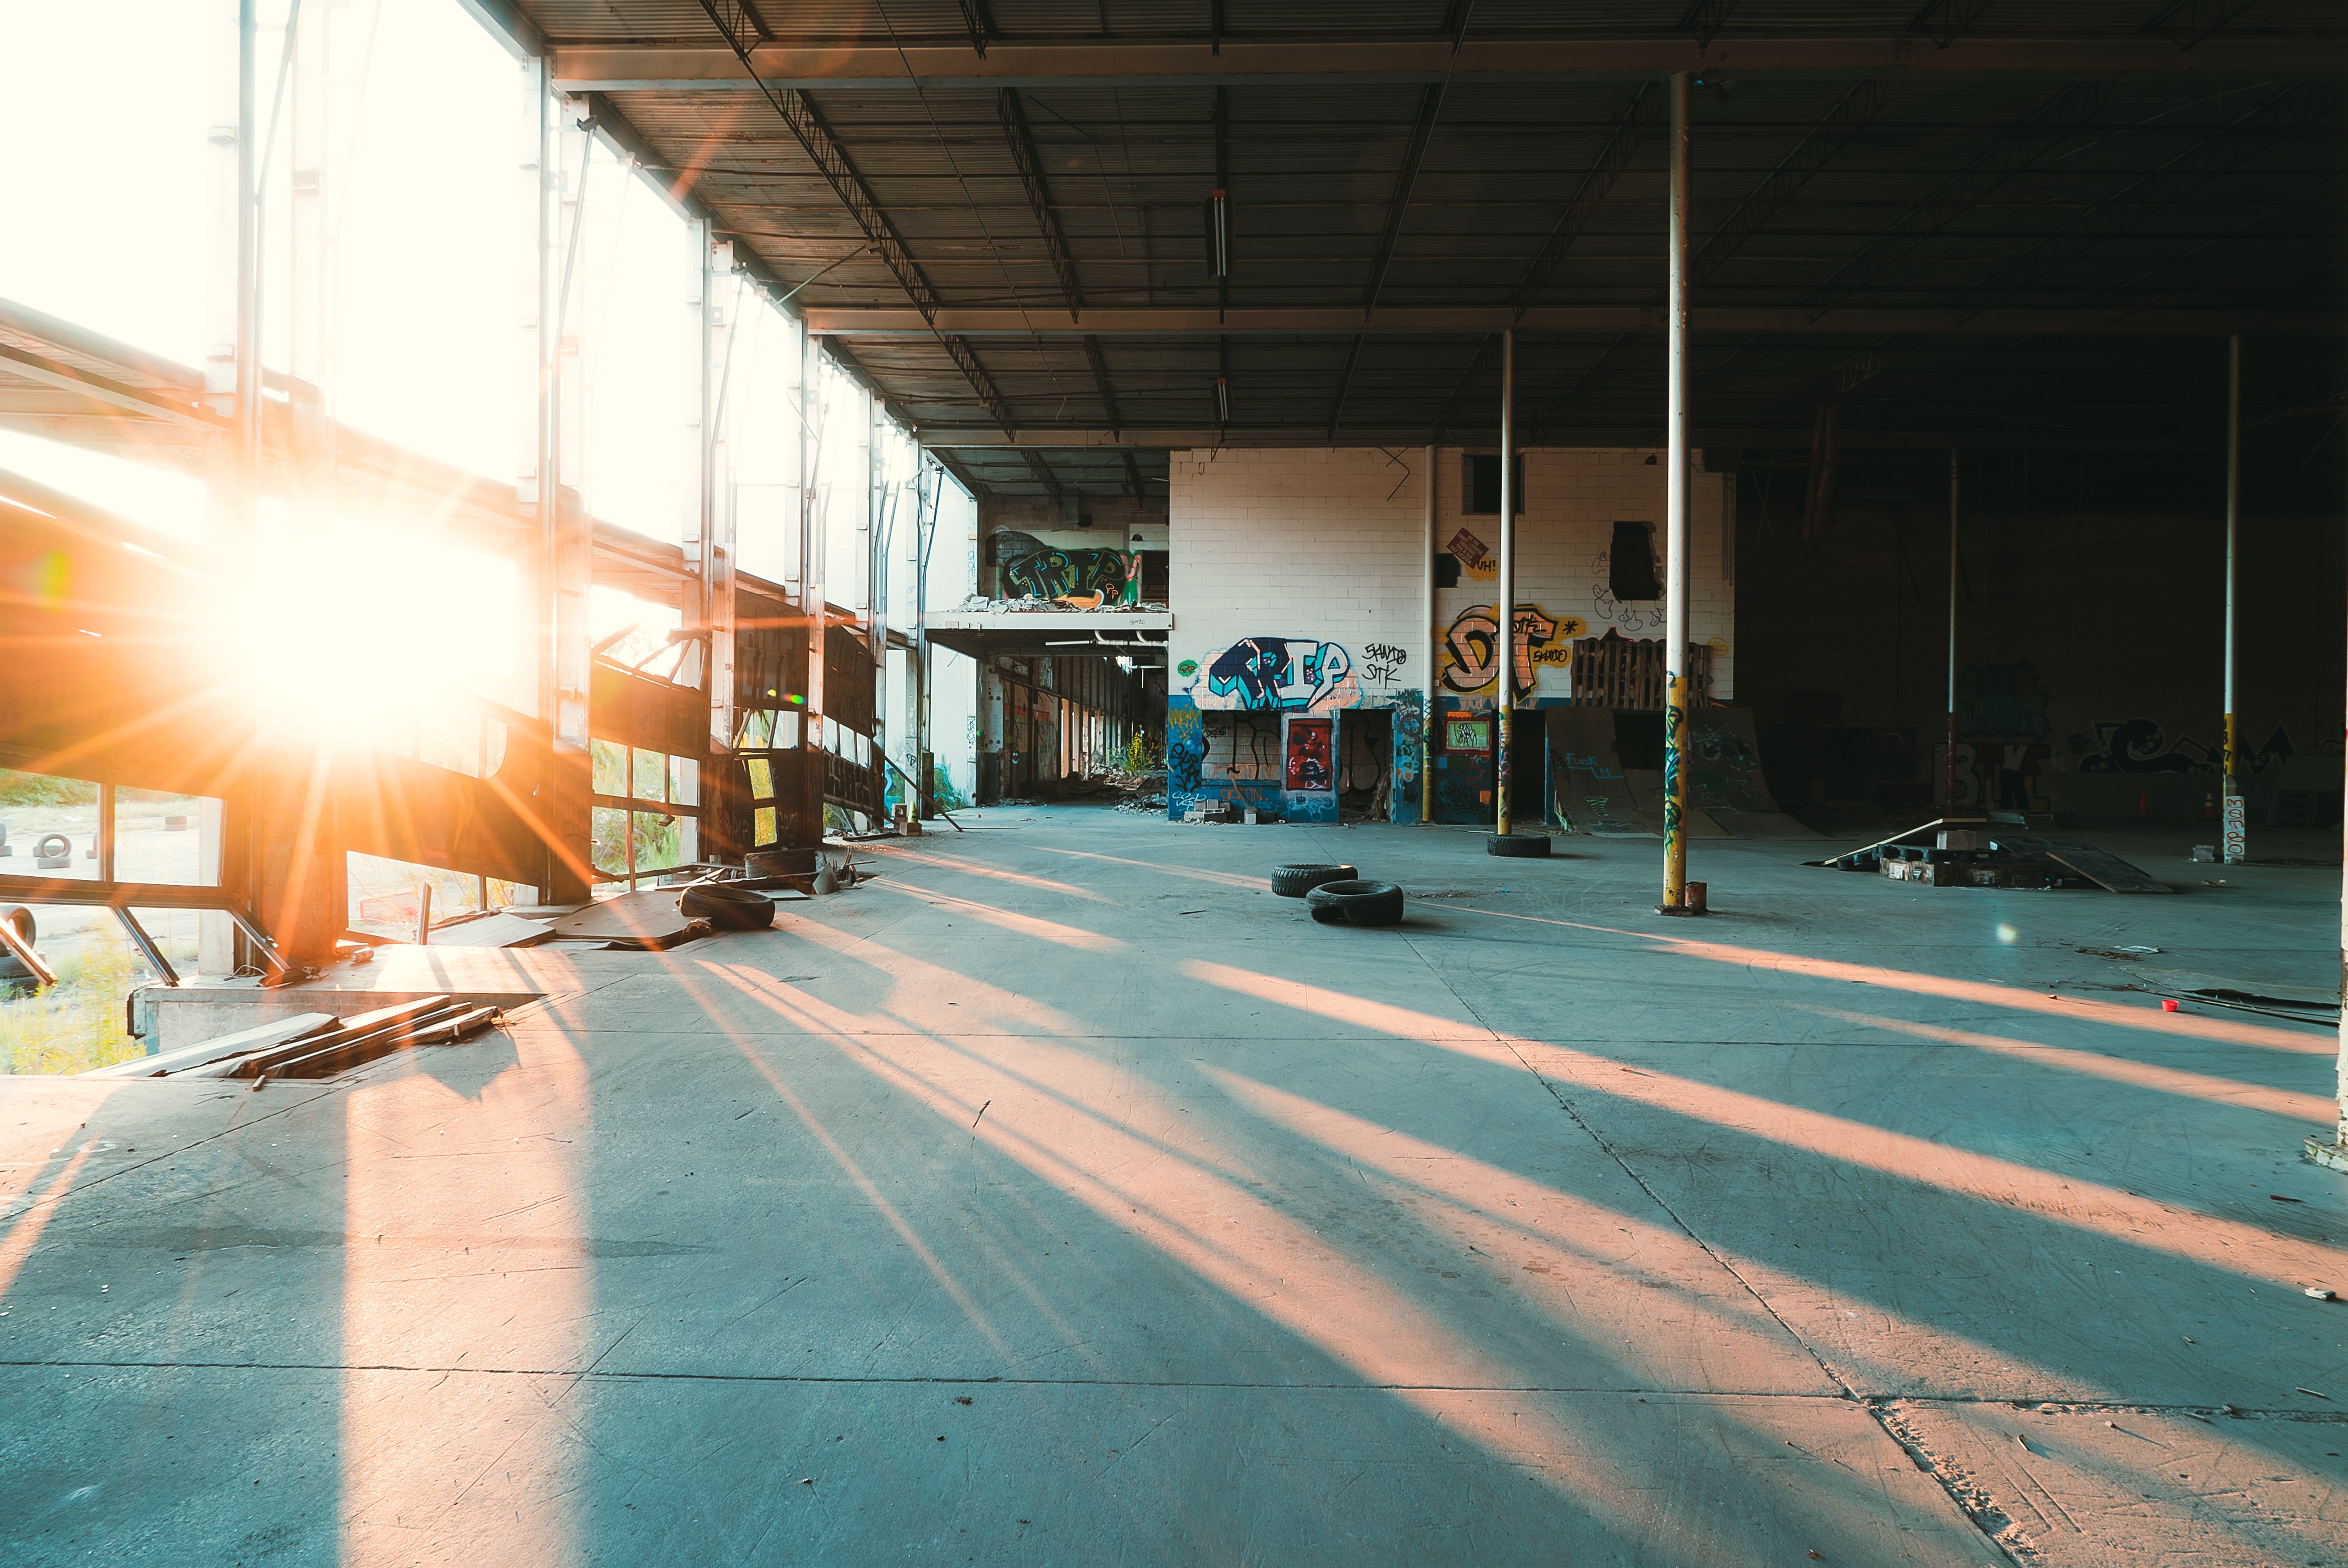
urban area, road, asphalt, building, architecture, city, floor, concrete